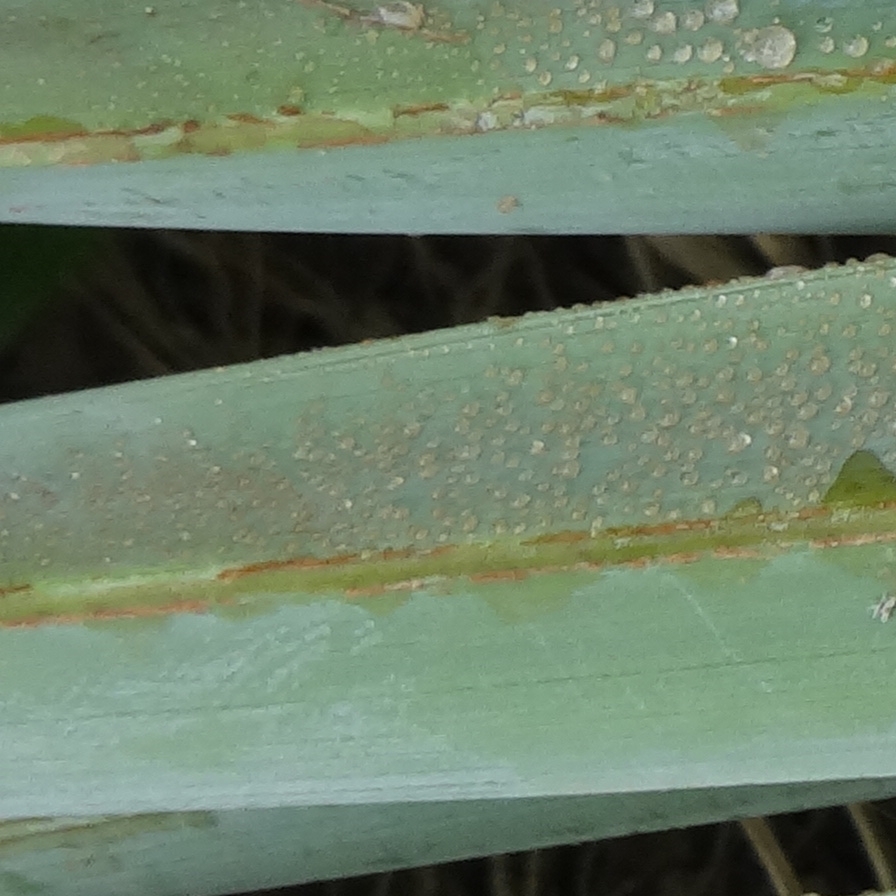
Label: Honey